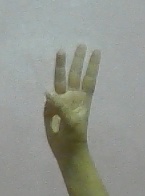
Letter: thaa